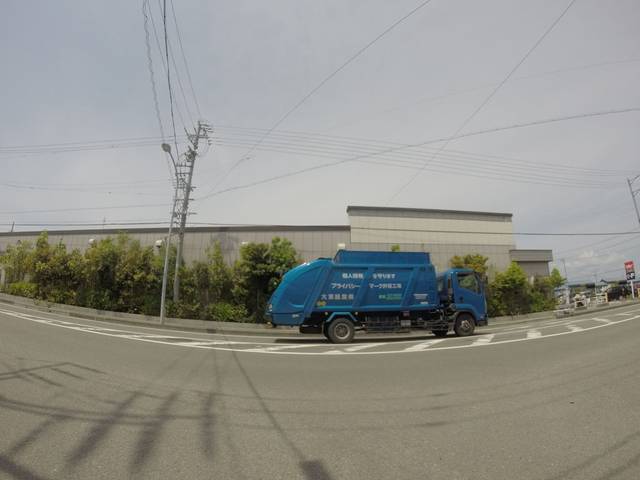
Region: Japan
Coordinates: 34.845, 138.318